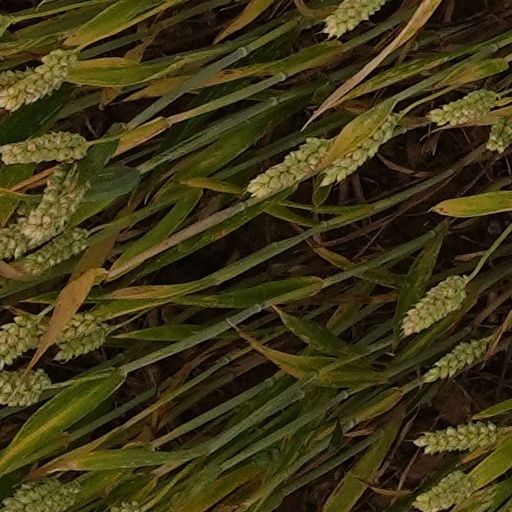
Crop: wheat